Intel MCS-51

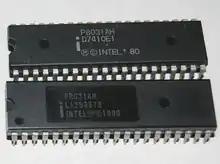
Intel 8031 microcontrollers

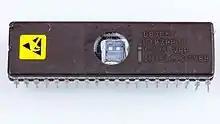
Intel D87C51 microcontroller

Intel discontinued its MCS-51 product line in March 2007; however, there are plenty of enhanced 8051 products or silicon intellectual property added regularly from other vendors.